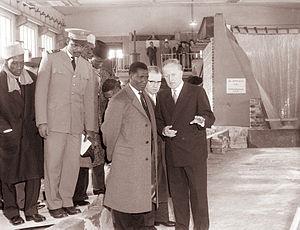
Ahmed Sékou Touré, né le 9 janvier 1922 à Faranah en Guinée et mort le 26 mars 1984 à Cleveland, est le premier président de la République de Guinée, en poste depuis l'indépendance obtenue de la France en 1958 jusqu'en 1984.